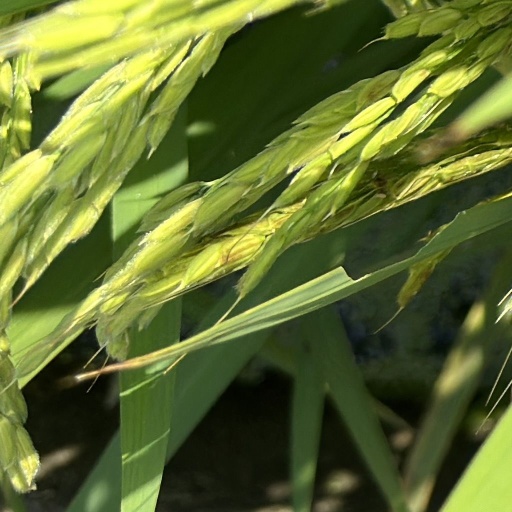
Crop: rice